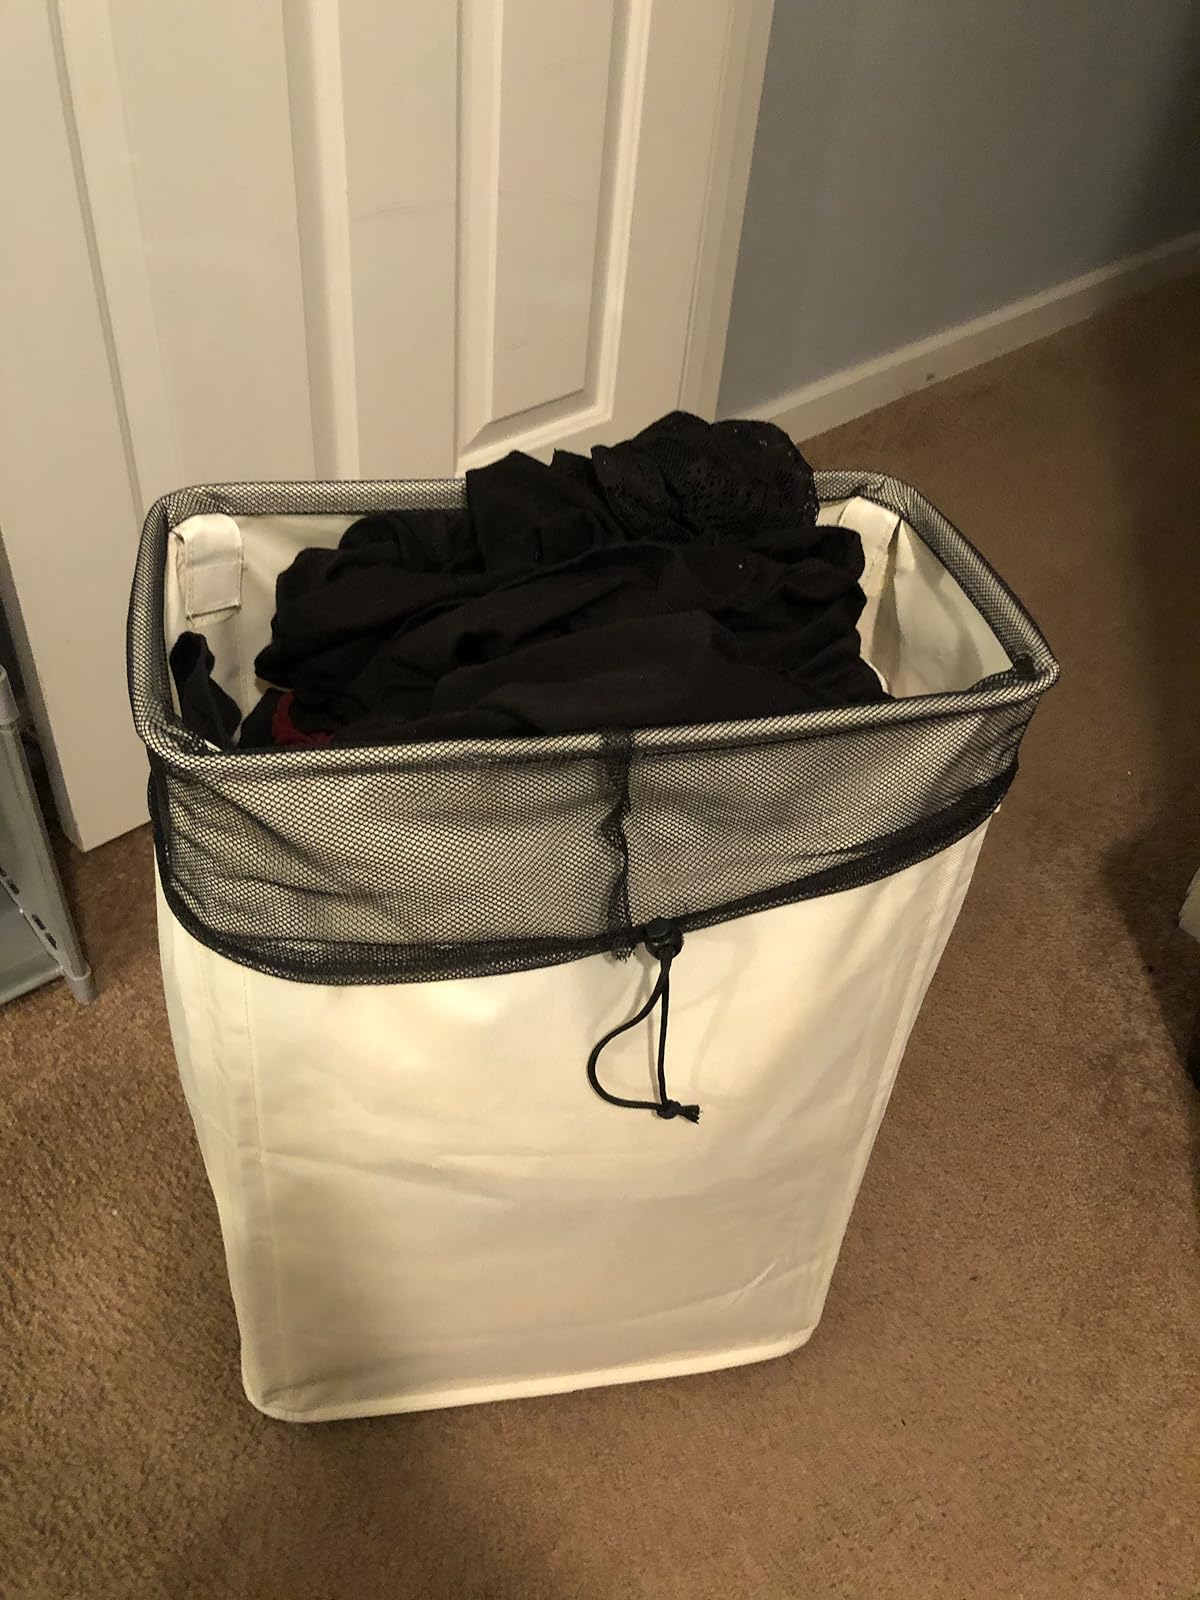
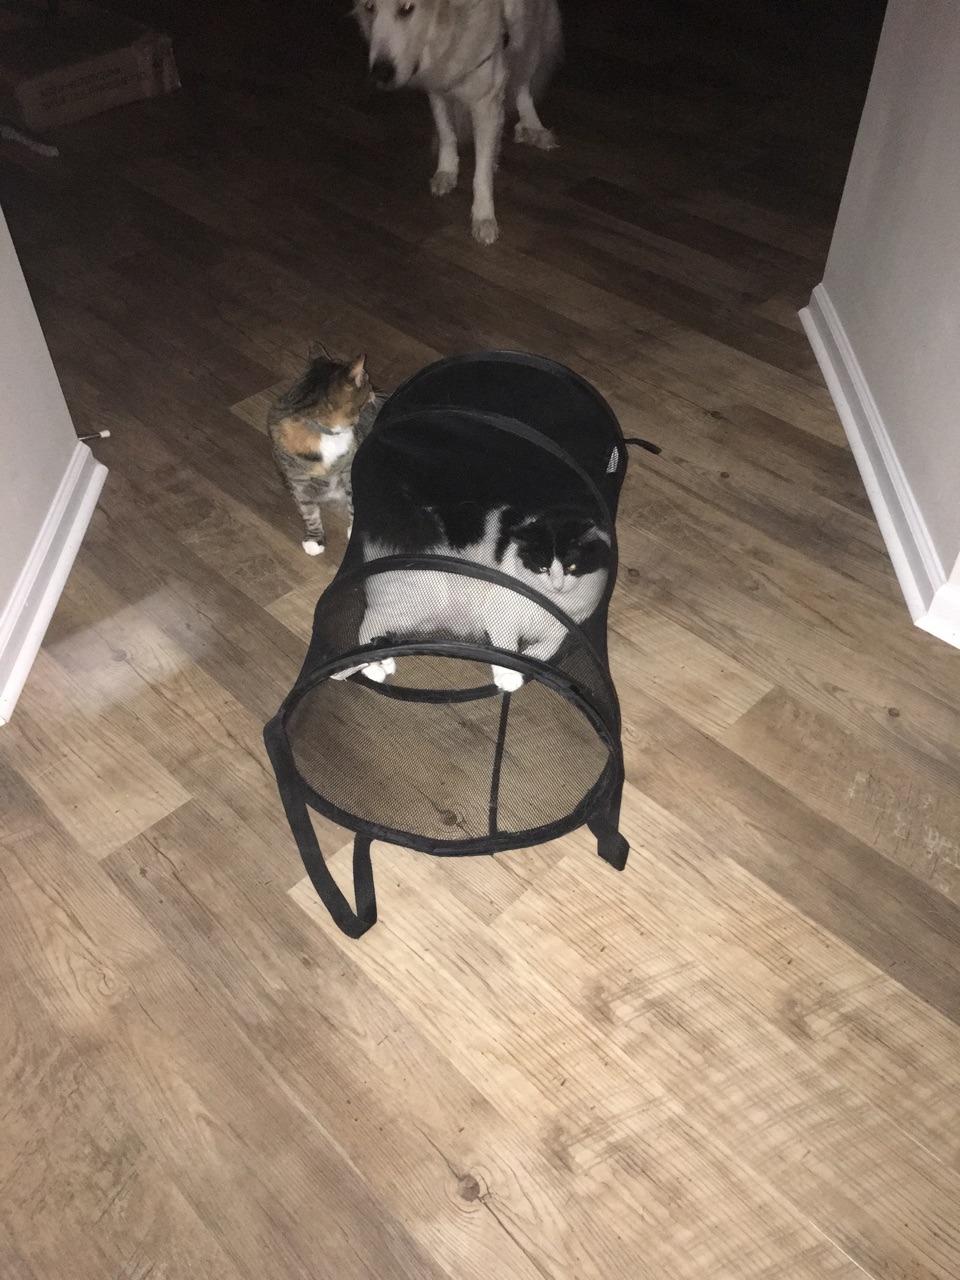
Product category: items_hamper
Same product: no